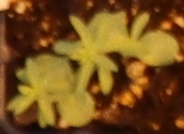
Label: Flax